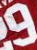
Number: 9